Placerias

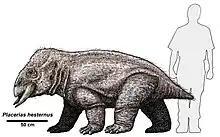
"P. hesternus" compared to a human

"Placerias" was one of the largest herbivores in the Late Triassic, weighing up to . The largest skull found had a length of "."